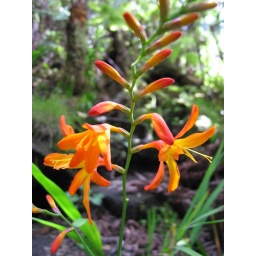
Shot taken in relatively deep forest on our way to a cave. Comments on what flower this is are welcome...